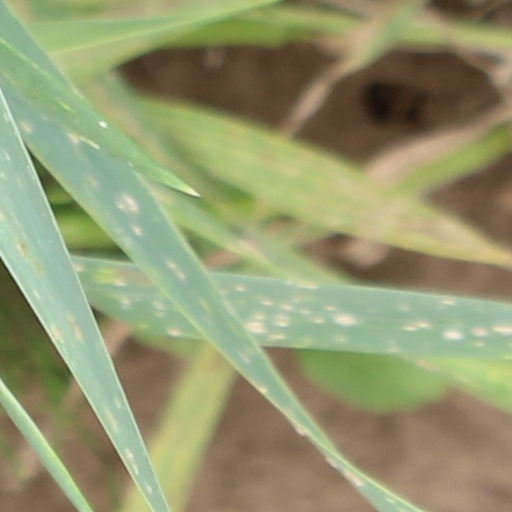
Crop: wheat